Orchard oriole

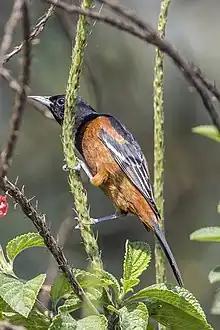
male, Guatemala

The orchard oriole (Icterus spurius) is the smallest species of icterid. The subspecies of the Caribbean coast of Mexico, "I. s. fuertesi", is sometimes considered a separate species, the ochre oriole or Fuertes's oriole.